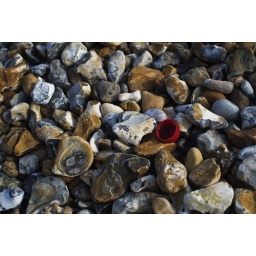
A lone bottle cap in a sea of gravel and rocks